LaDell Andersen

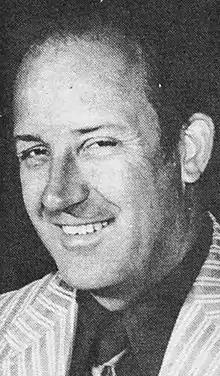

LaDell Andersen (October 25, 1929 – December 29, 2019) was an American college and professional basketball coach.